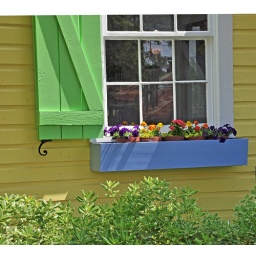
flowers looking in the window